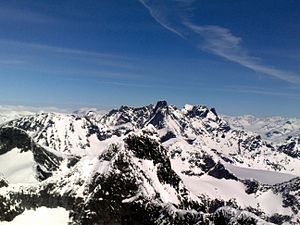
Liste over Norges højeste fjelde
Jotunheimen har mange høje toppe, deriblandt alle de 23 første på listen.
Liste over Norges højeste fjelde omfatter 1000 bjergtoppe. Det højeste fjeld i Norge er Galdhøpiggen på 2469 meter over havet.